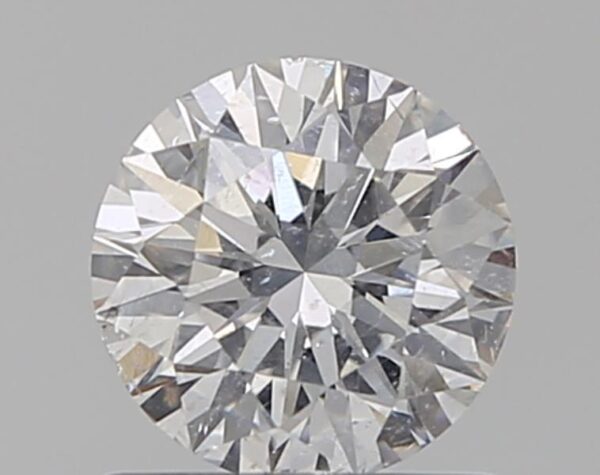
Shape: round
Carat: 0.7
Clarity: I1
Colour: F
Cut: EX
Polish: EX
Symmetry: EX
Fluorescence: N
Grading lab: GIA
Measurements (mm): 5.7 x 5.72 x 3.56